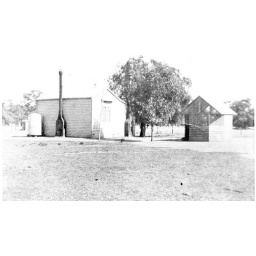
Situated on the west side of the Avoca river near Elder's bridge